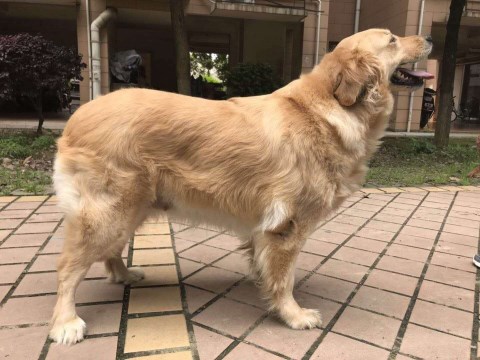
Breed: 5355-n000126-golden_retriever